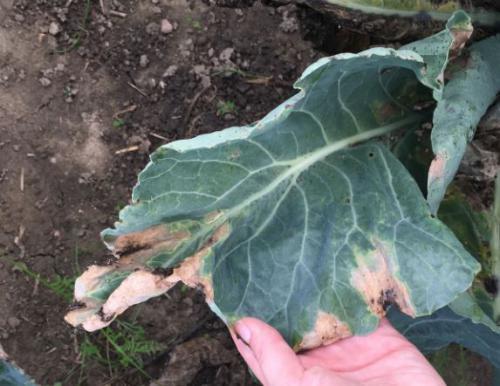
Plant: Cabbage
Disease: cabbage black rot